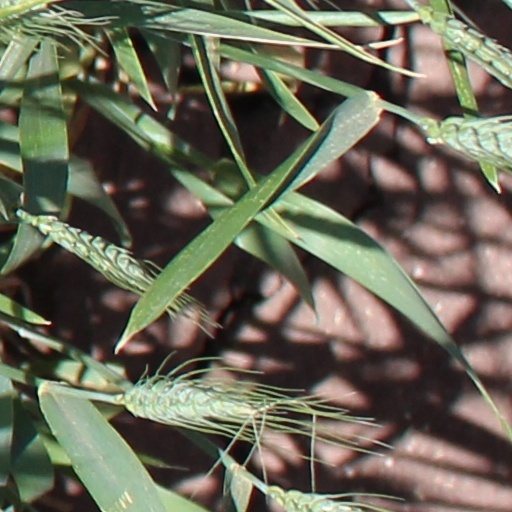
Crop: wheat